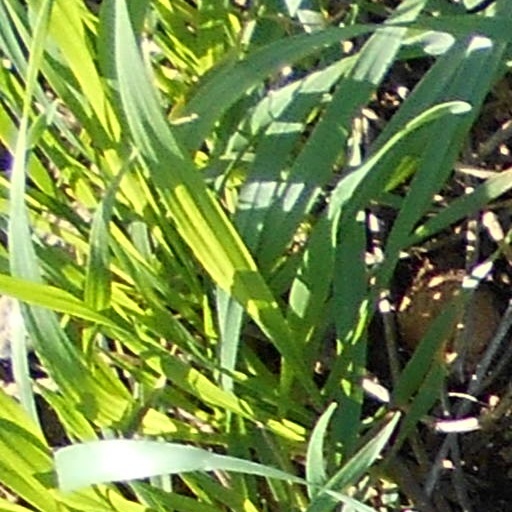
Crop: wheat